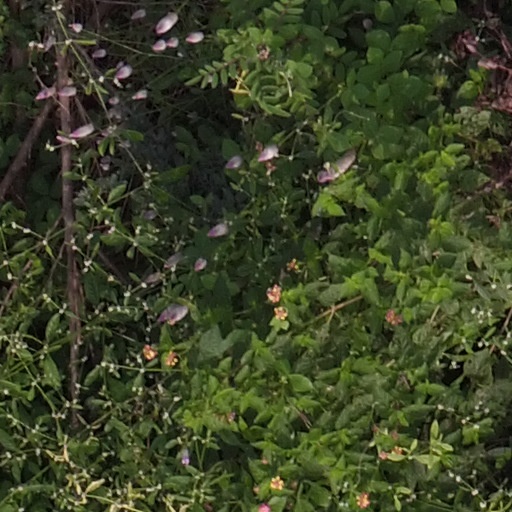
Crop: maize; corn